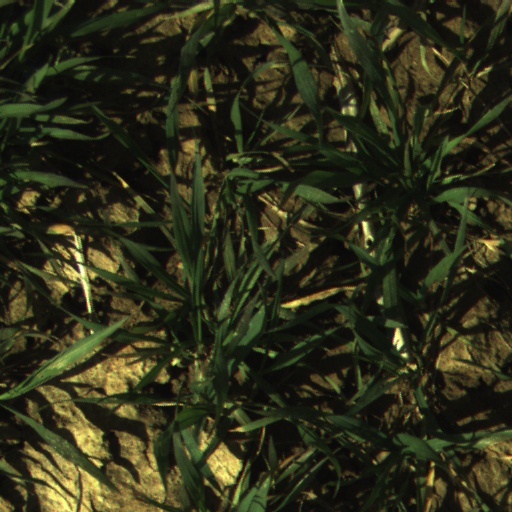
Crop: wheat